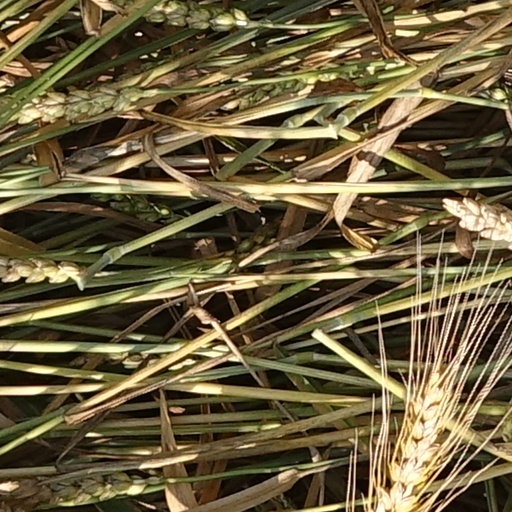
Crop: wheat